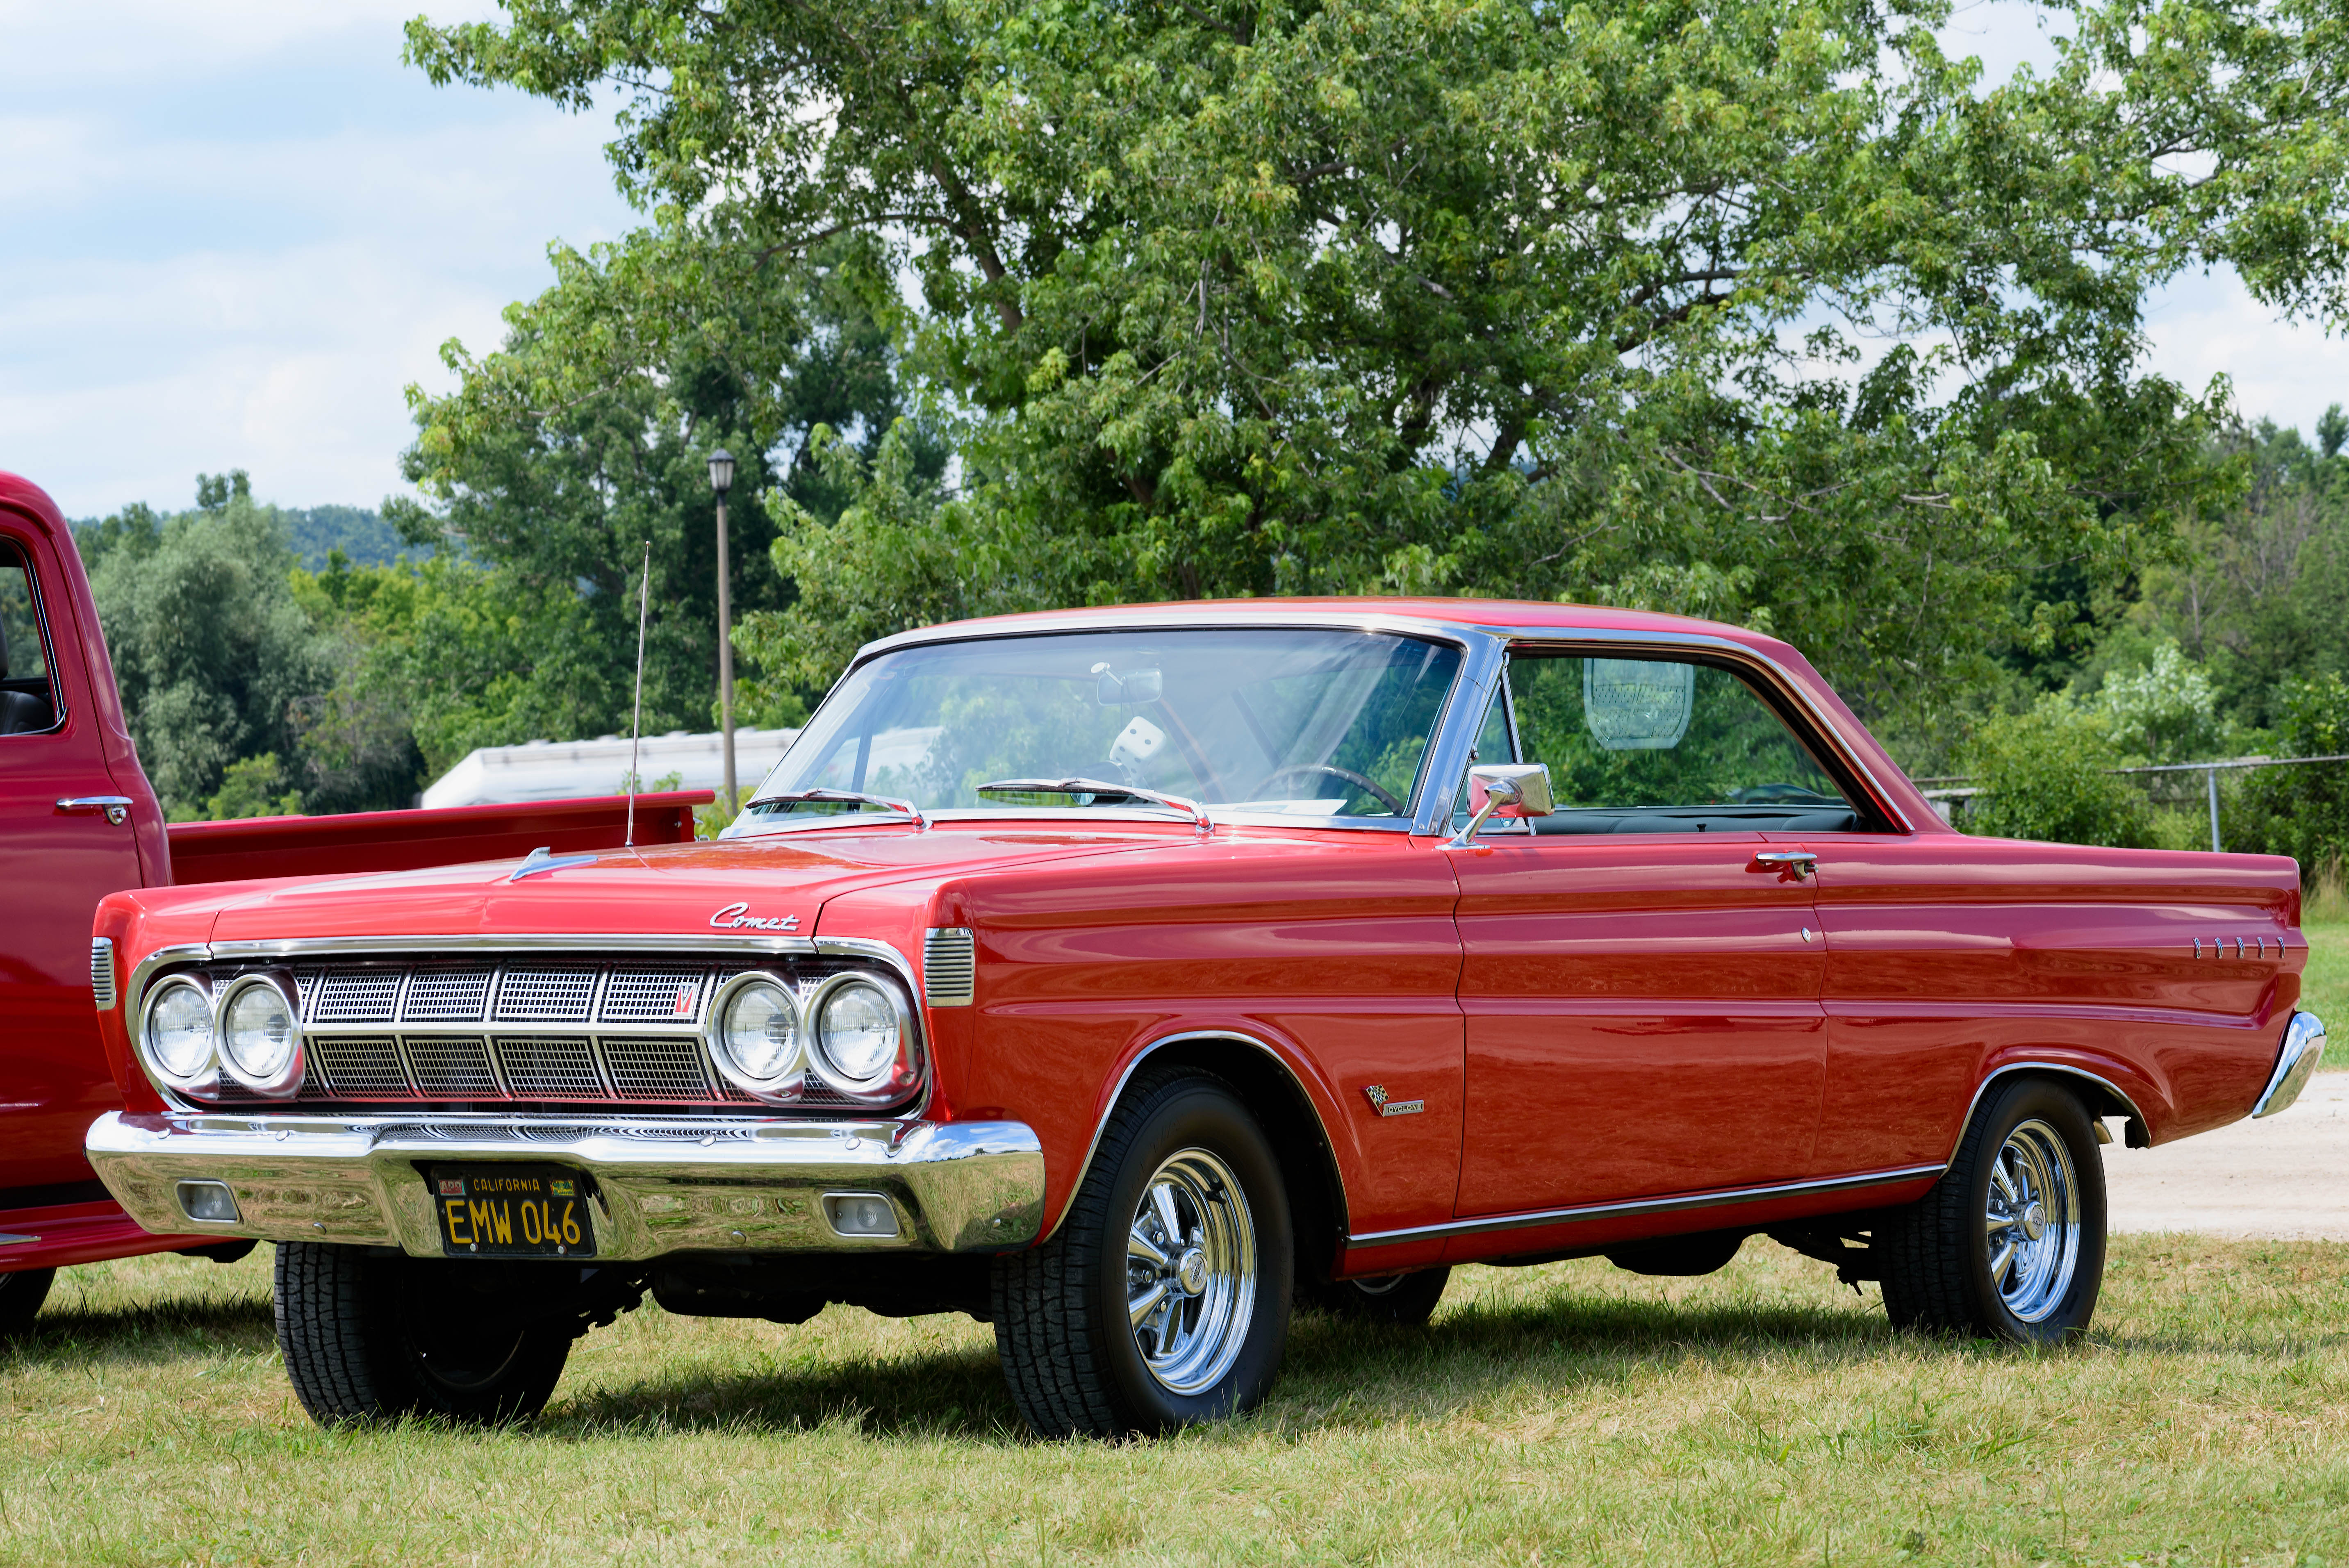
car, red, vehicle, micro, nikon, classic car, muscle, milton, ford, canada, sedan, 105mm, f28, d750, ontario, convertible, otherkeywords, mercury, comet, cyclone, 1964, coupe, land vehicle, automobile make, automotive exterior, compact car, ford galaxie